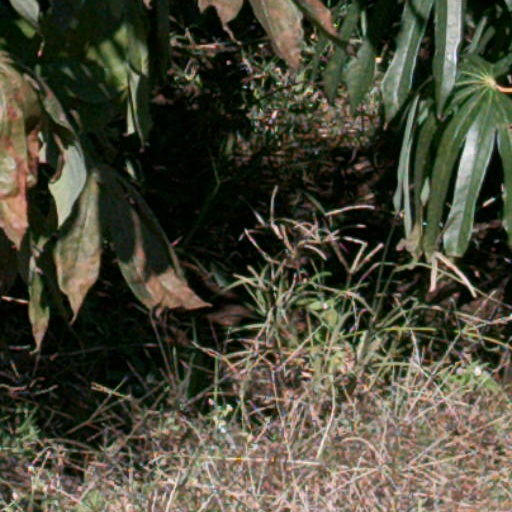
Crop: cassava